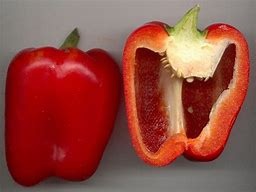
Label: capsicum